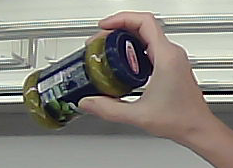
Product: barilla_pesto